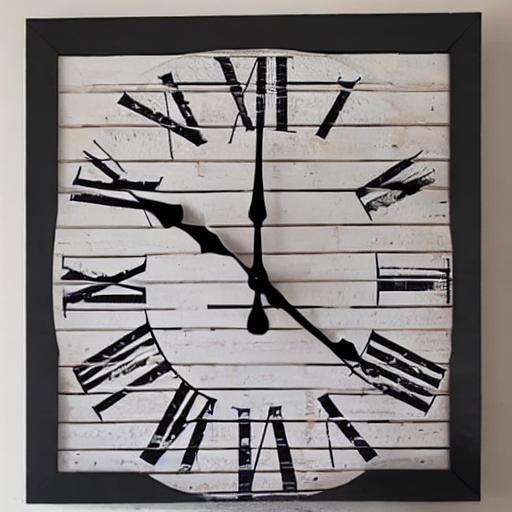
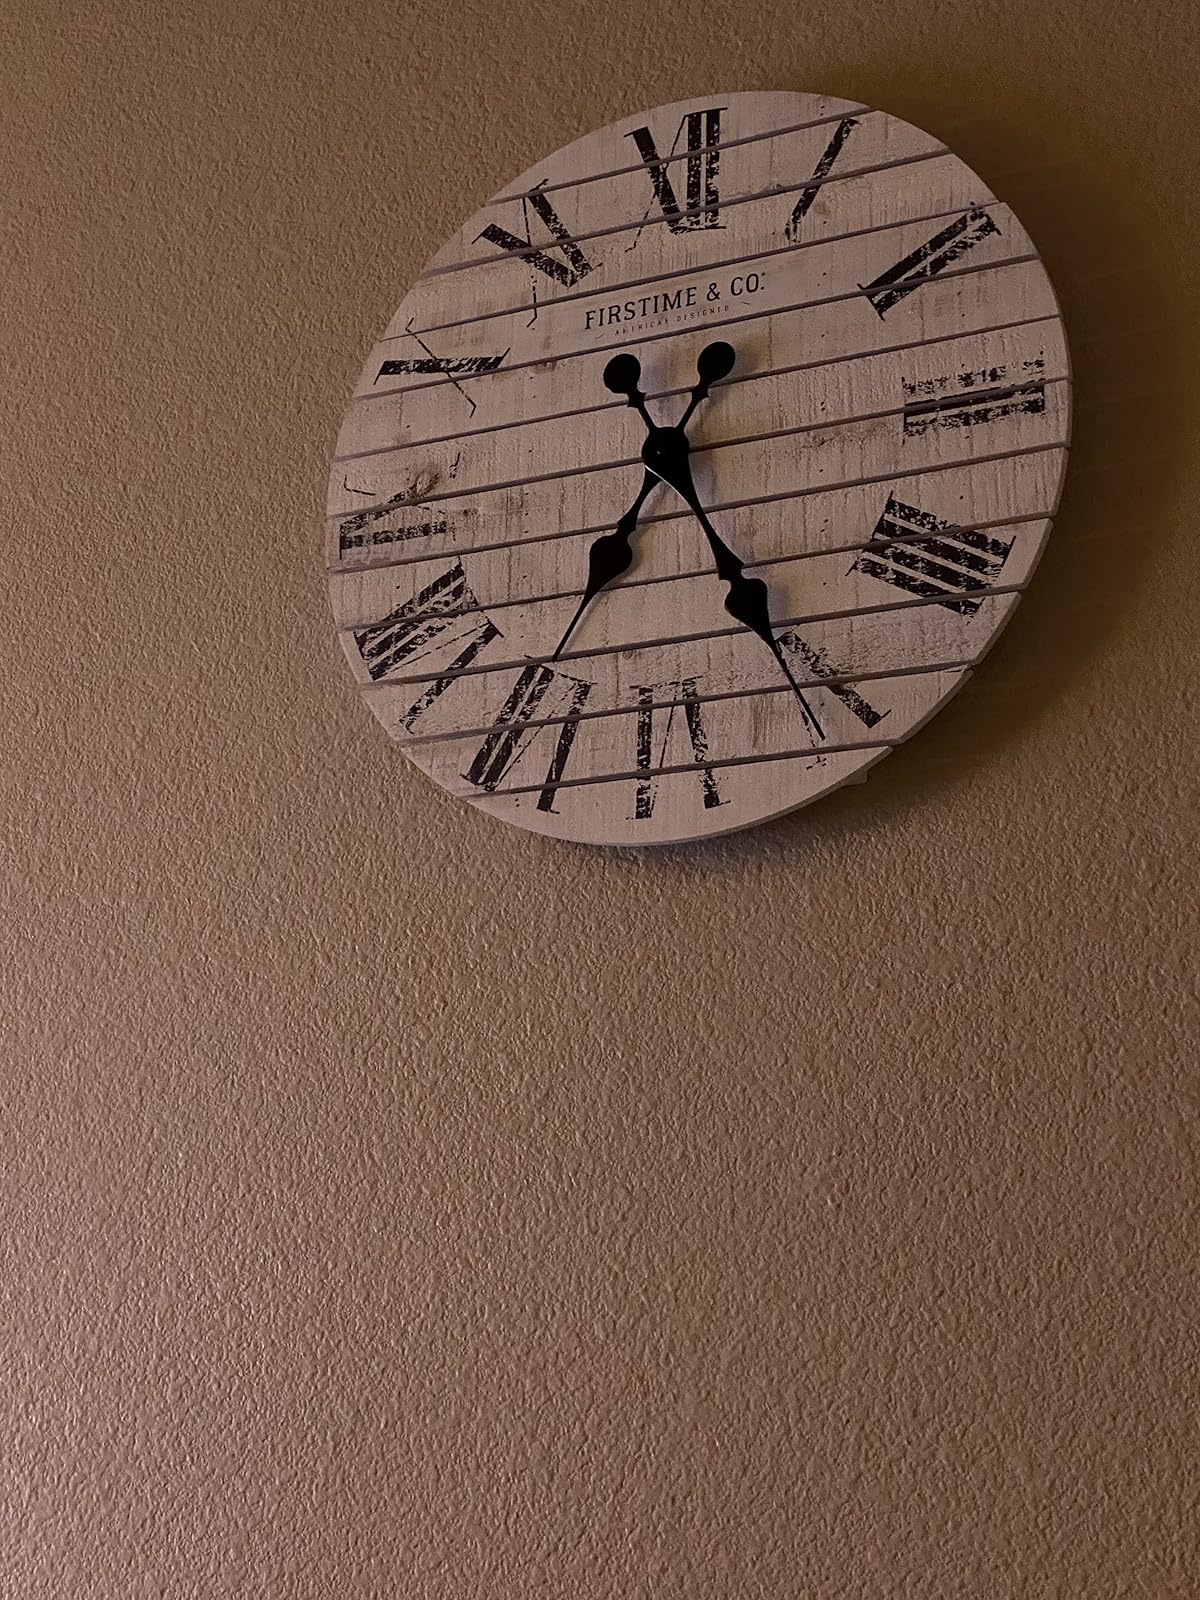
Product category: clock
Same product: no